Joe Kernan (politician)

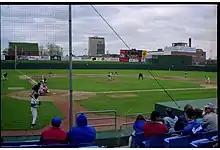
Kernan refinanced Coveleski Stadium

In 1988, taking advantage of a decline in interest rates, Kernan refinanced Coveleski Stadium through the newly created South Bend Redevelopment Authority.